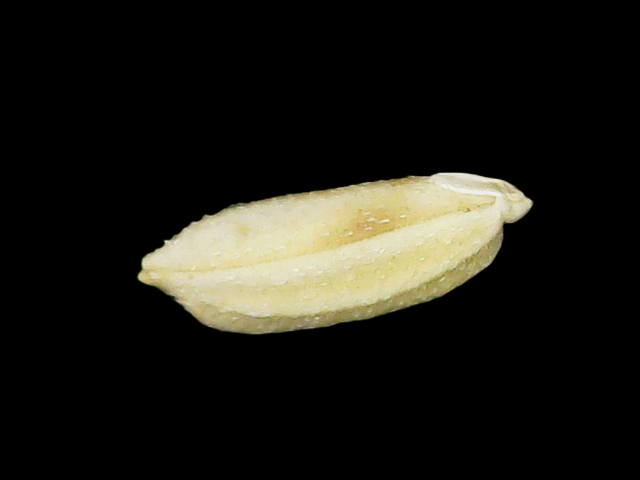
Rice variety: Bd33